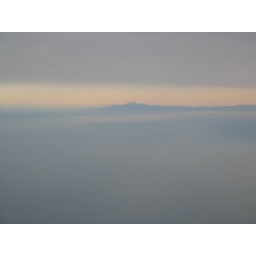
A nice cloud layer with the mountain in the background